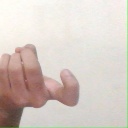
अक्षर: ज